Kōji (food)

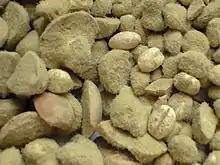
"Aspergillus sojae" on soybeans and wheat

Various types of kōji are used, including yellow, black, and white. The kōji is stored for two to three days at 30 °C under high humidity to allow "A. oryzae" to grow. In this process, the starch from cereals such as wheat, buckwheat or barley as well as from sweet potato is split into glucose, creating a sweet taste. Due to the amino acids glutamic acid and to a lesser extent also aspartic acid split off from the proteins during fermentation, resulting in a strong umami taste. Depending on the Aspergillus used, culture substrate and culture conditions (temperature, pH value, salt content, humidity), different products are created in terms of composition, flavour and odour. Kōji can be freeze-dried and crushed to produce spores. Dried kōji-spores can be stored and transported light-protected at room temperature.